Armed Forces of Guatemala

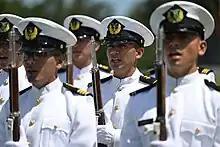
Members of the Navy

The Navy was founded on 15 January 1959, by the then President Miguel Ydígoras Fuentes, due to the need to protect the country's marine resources, which at the time were the object of illegal predation by fishing boats from neighboring countries. It is a state entity with functions as a police agency for seas and rivers.